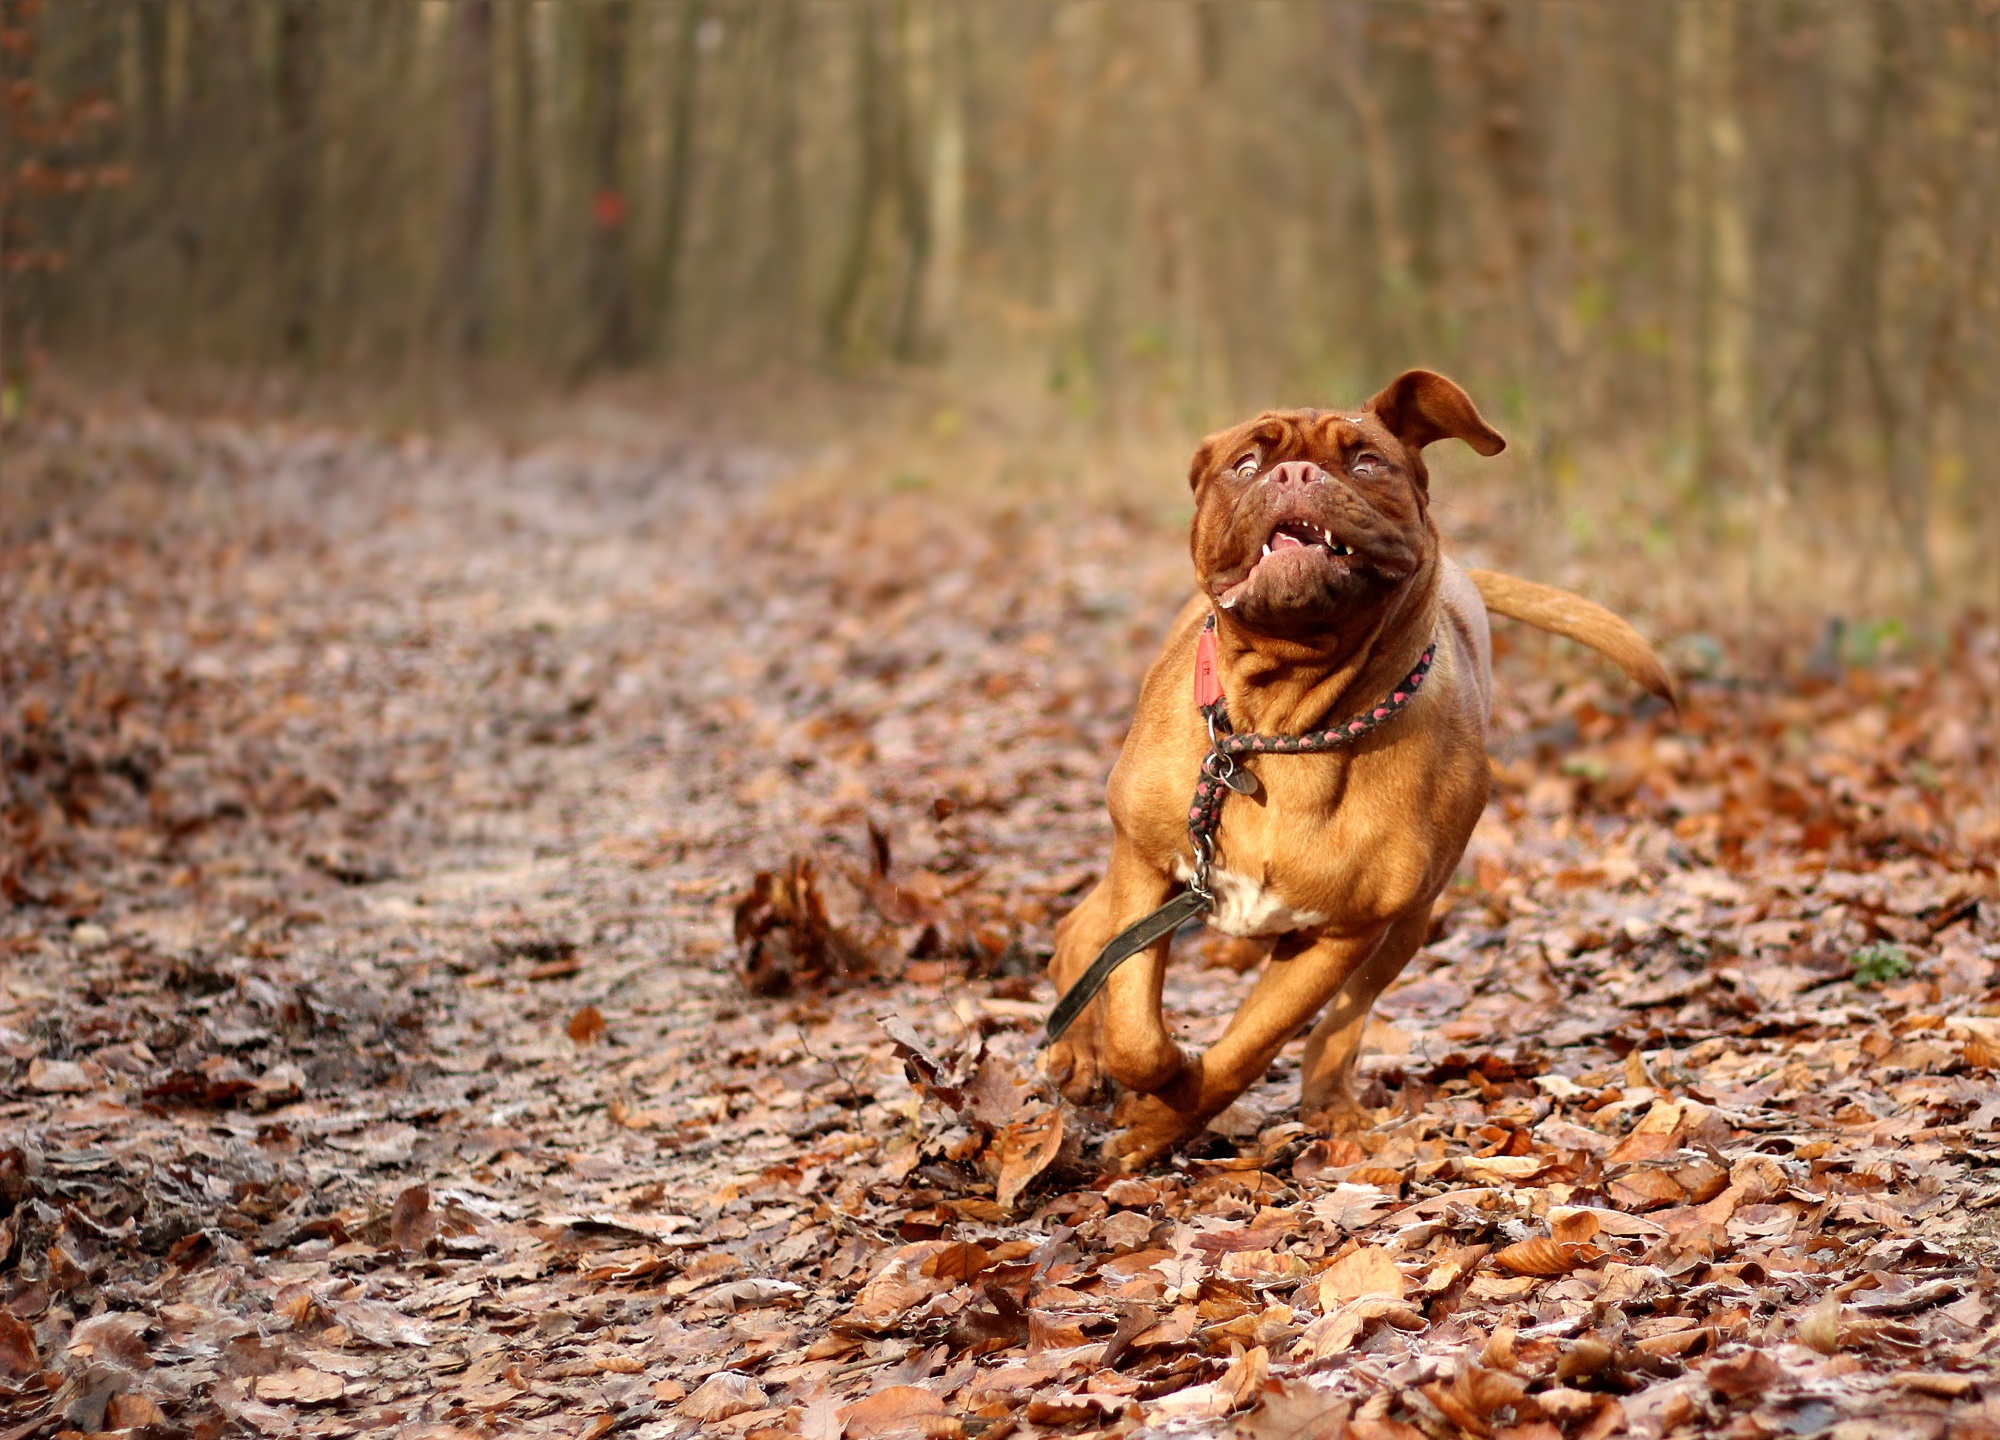
run, puppy, dog, female, wildlife, autumn, mammal, close up, vertebrate, bordeaux, she, burgundy, mastiff, dogue de bordeaux, dog like mammal